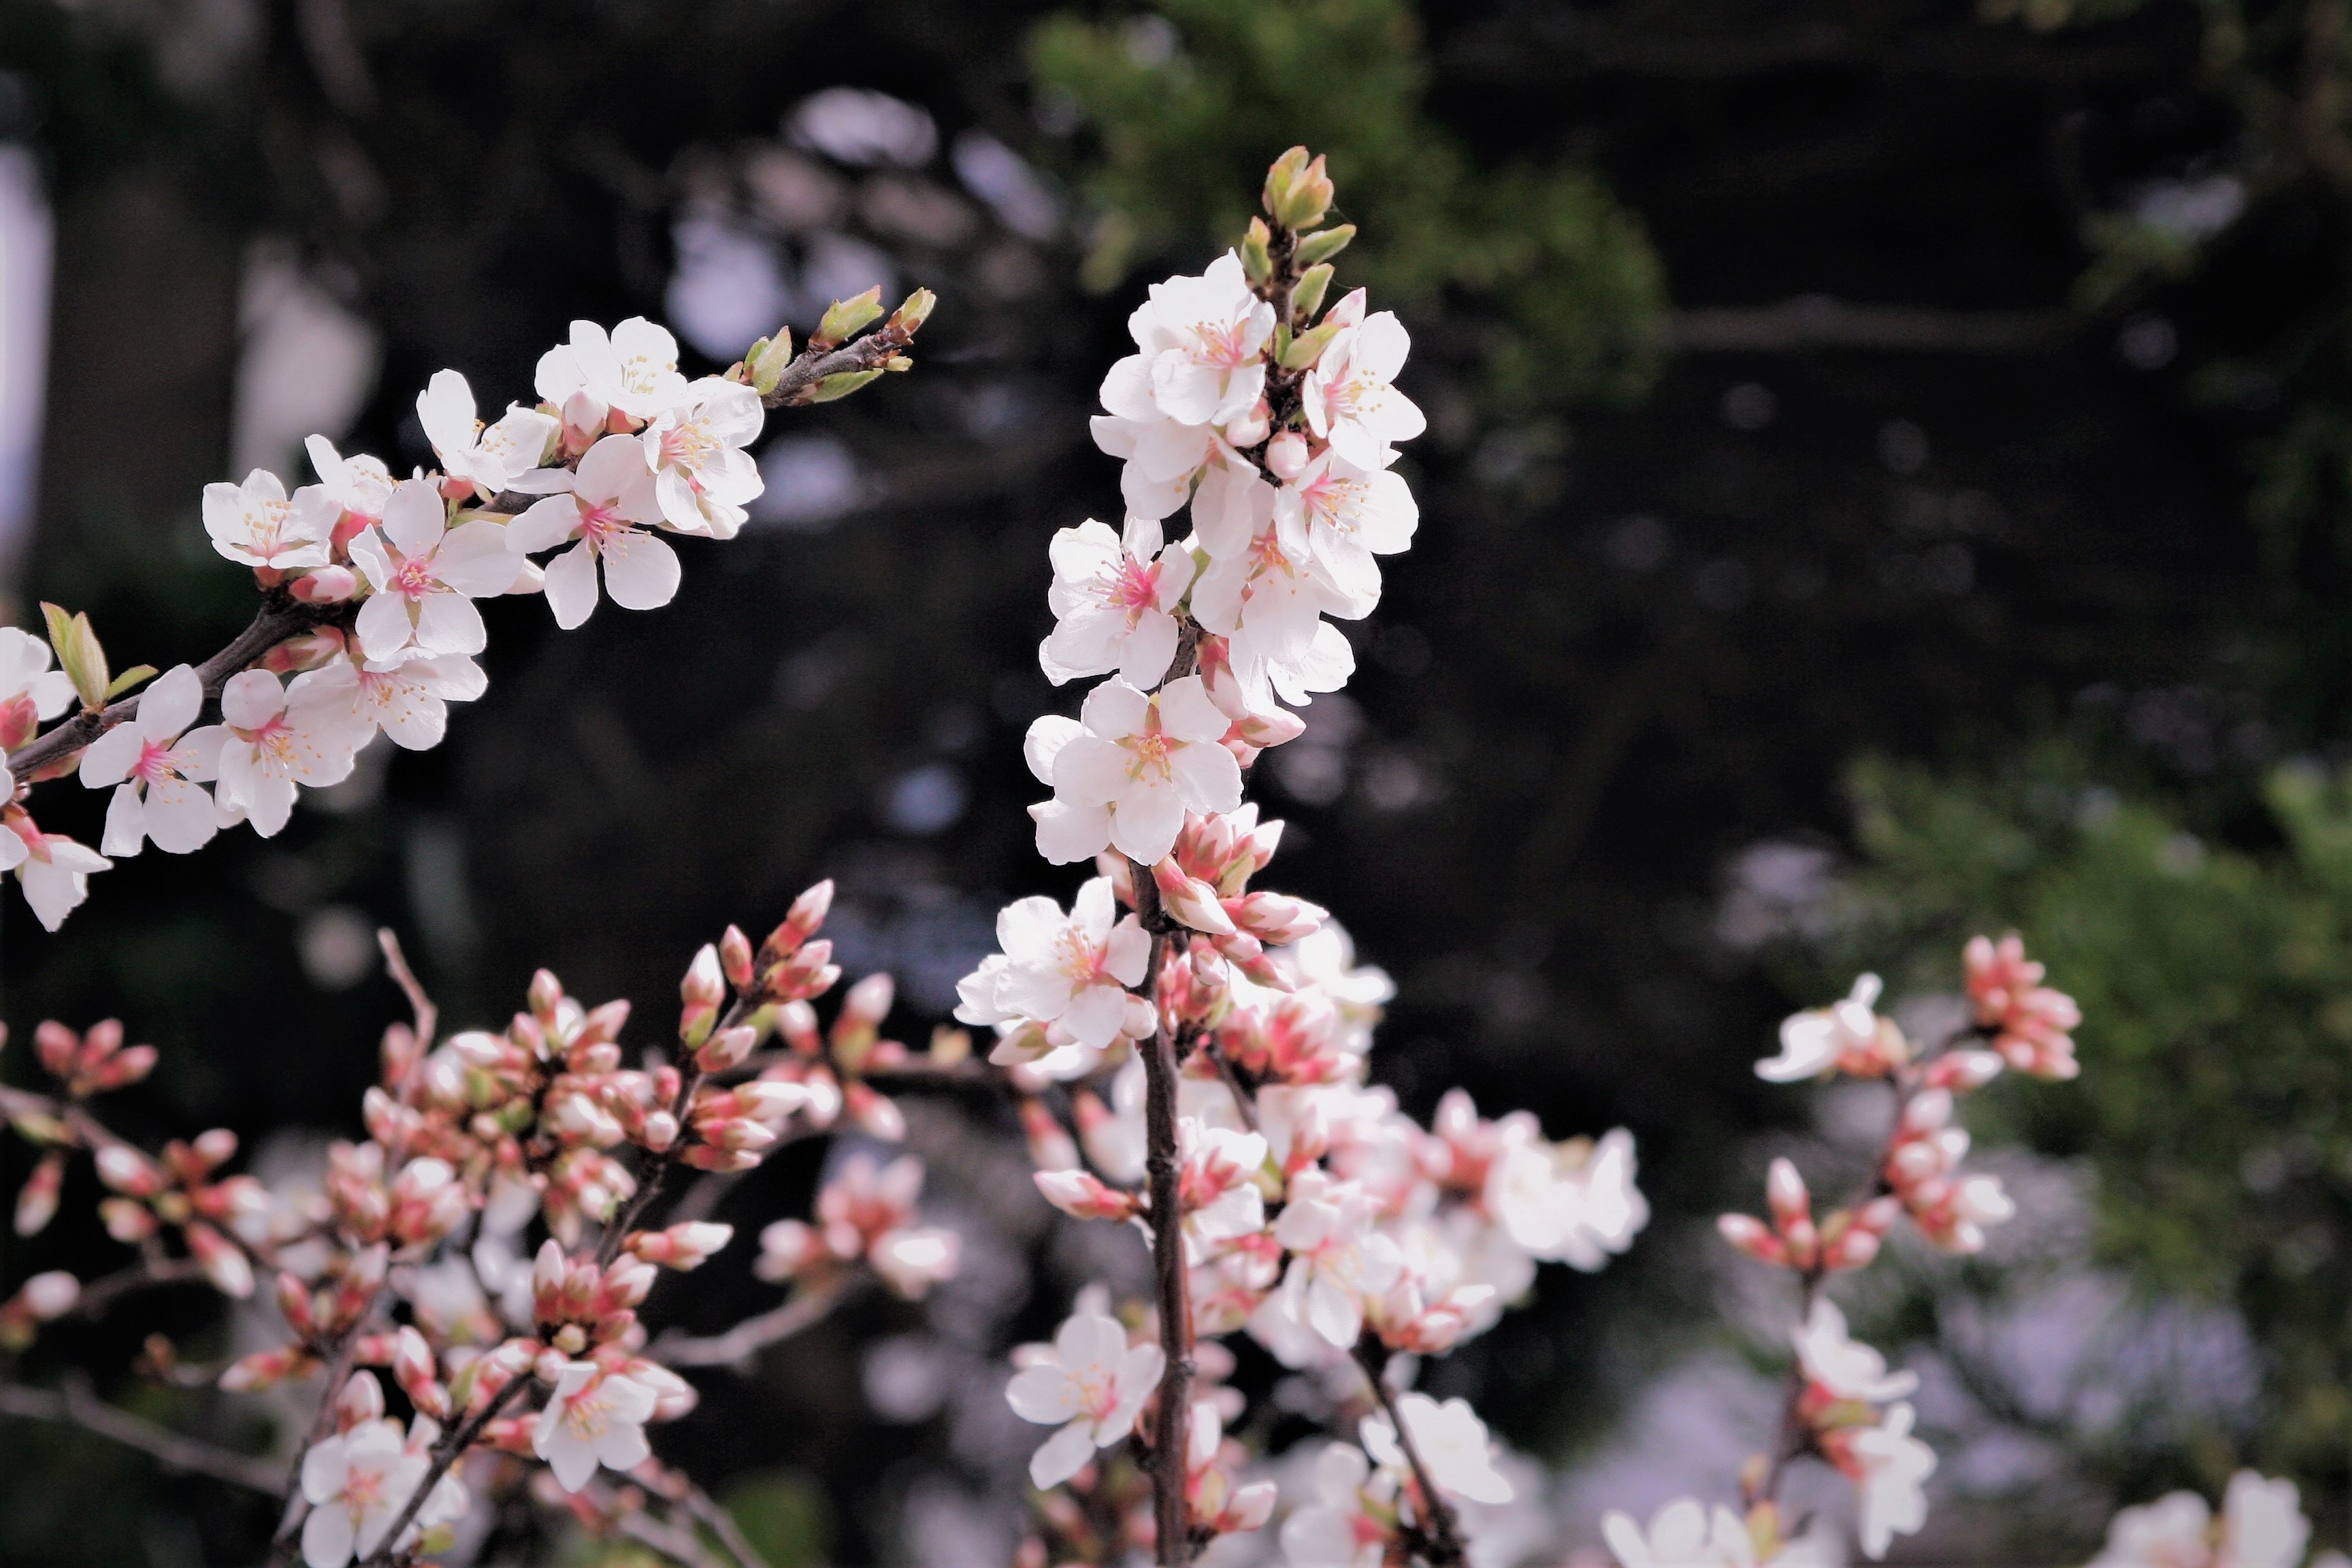
branch, blossom, plant, flower, food, spring, green, produce, botany, japan, flora, season, cherry blossom, flowers, shrub, april, soft, cloudy sky, cherry, yokosuka, kanagawa japan, macro photography, pale, flowering plant, pale pink, cherry blossoms, therivers, land plant, hashirimizu, stratus and